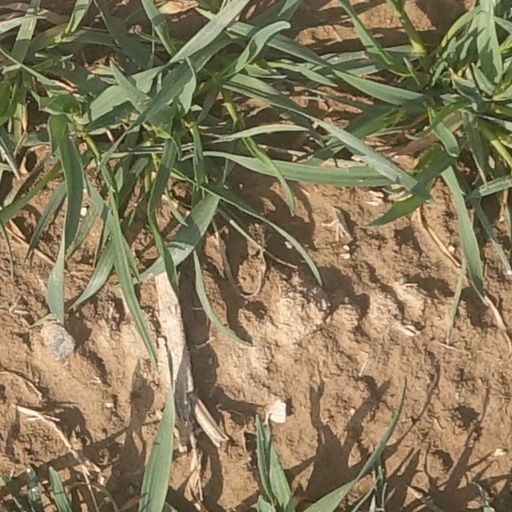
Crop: wheat